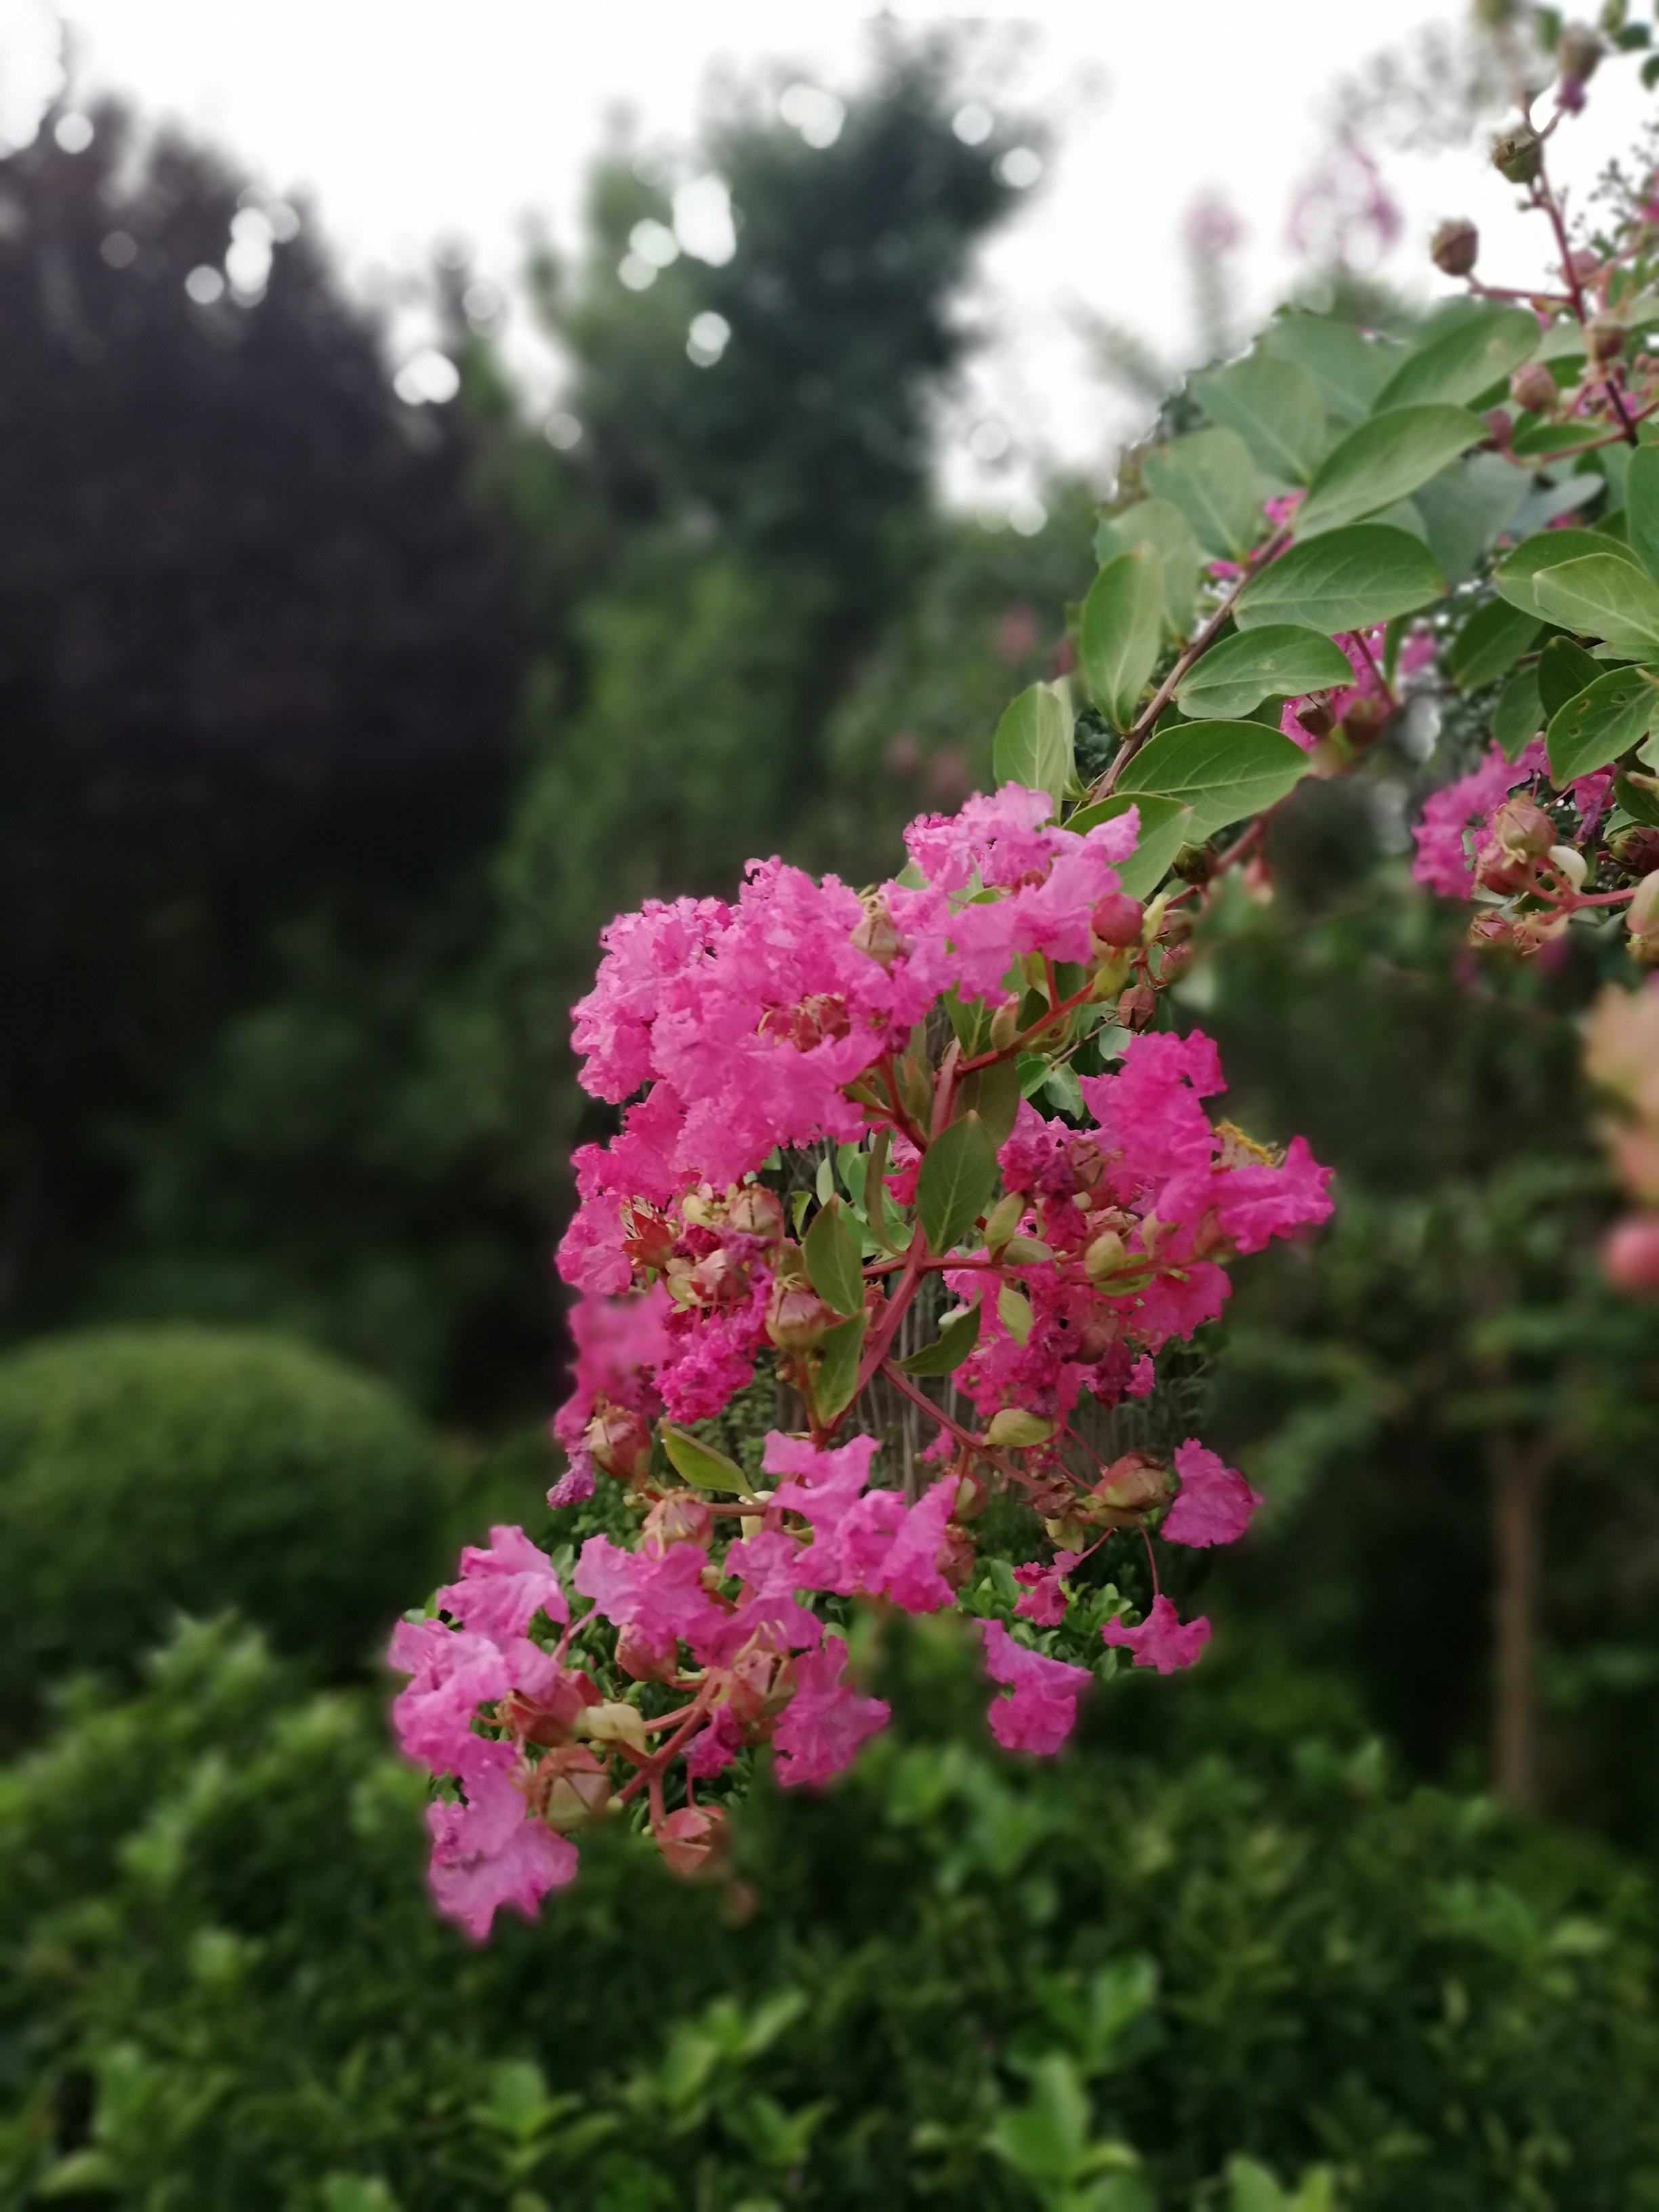
take pictures, flower, flowering plant, plant, pink, tree, spring, botany, woody plant, petal, loosestrife and pomegranate family, crape myrtle, shrub, subshrub, annual plant, magenta, blossom